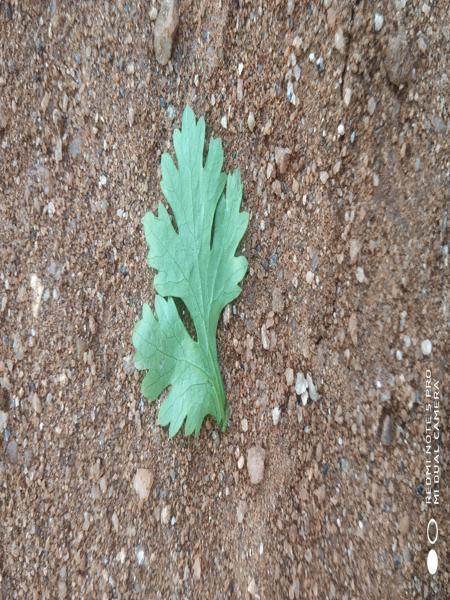
Plant: Coriender